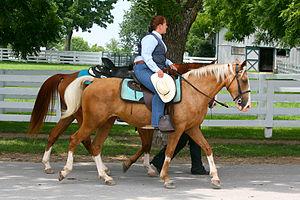
Le Kentucky Mountain Saddle Horse est une race chevaline de taille variable, originaire de l'est de l'État du Kentucky, aux États-Unis. La race a été développée comme cheval à tout faire apte aux travaux fermiers et à la selle, avec influence du Tennessee Walker et d'autres chevaux d'allures. En 1989, la Kentucky Mountain Saddle Horse Association est créée et en 2002, la filiale Spotted Mountain Horse Association est développée dans le but d'enregistrer les Kentucky Mountain Saddle présentant des marques blanches étendues ou des robes pie.